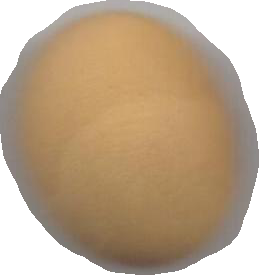
Variety: Dega